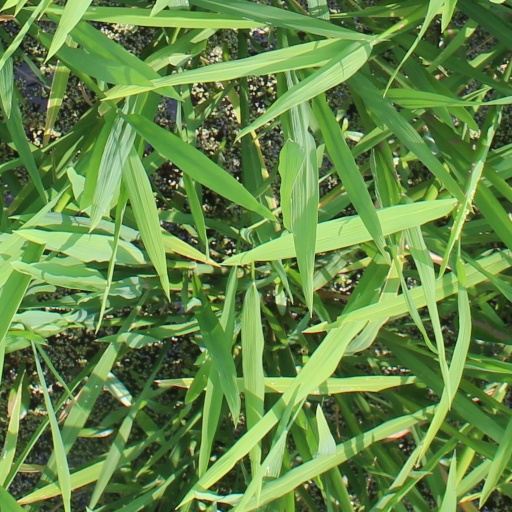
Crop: rice